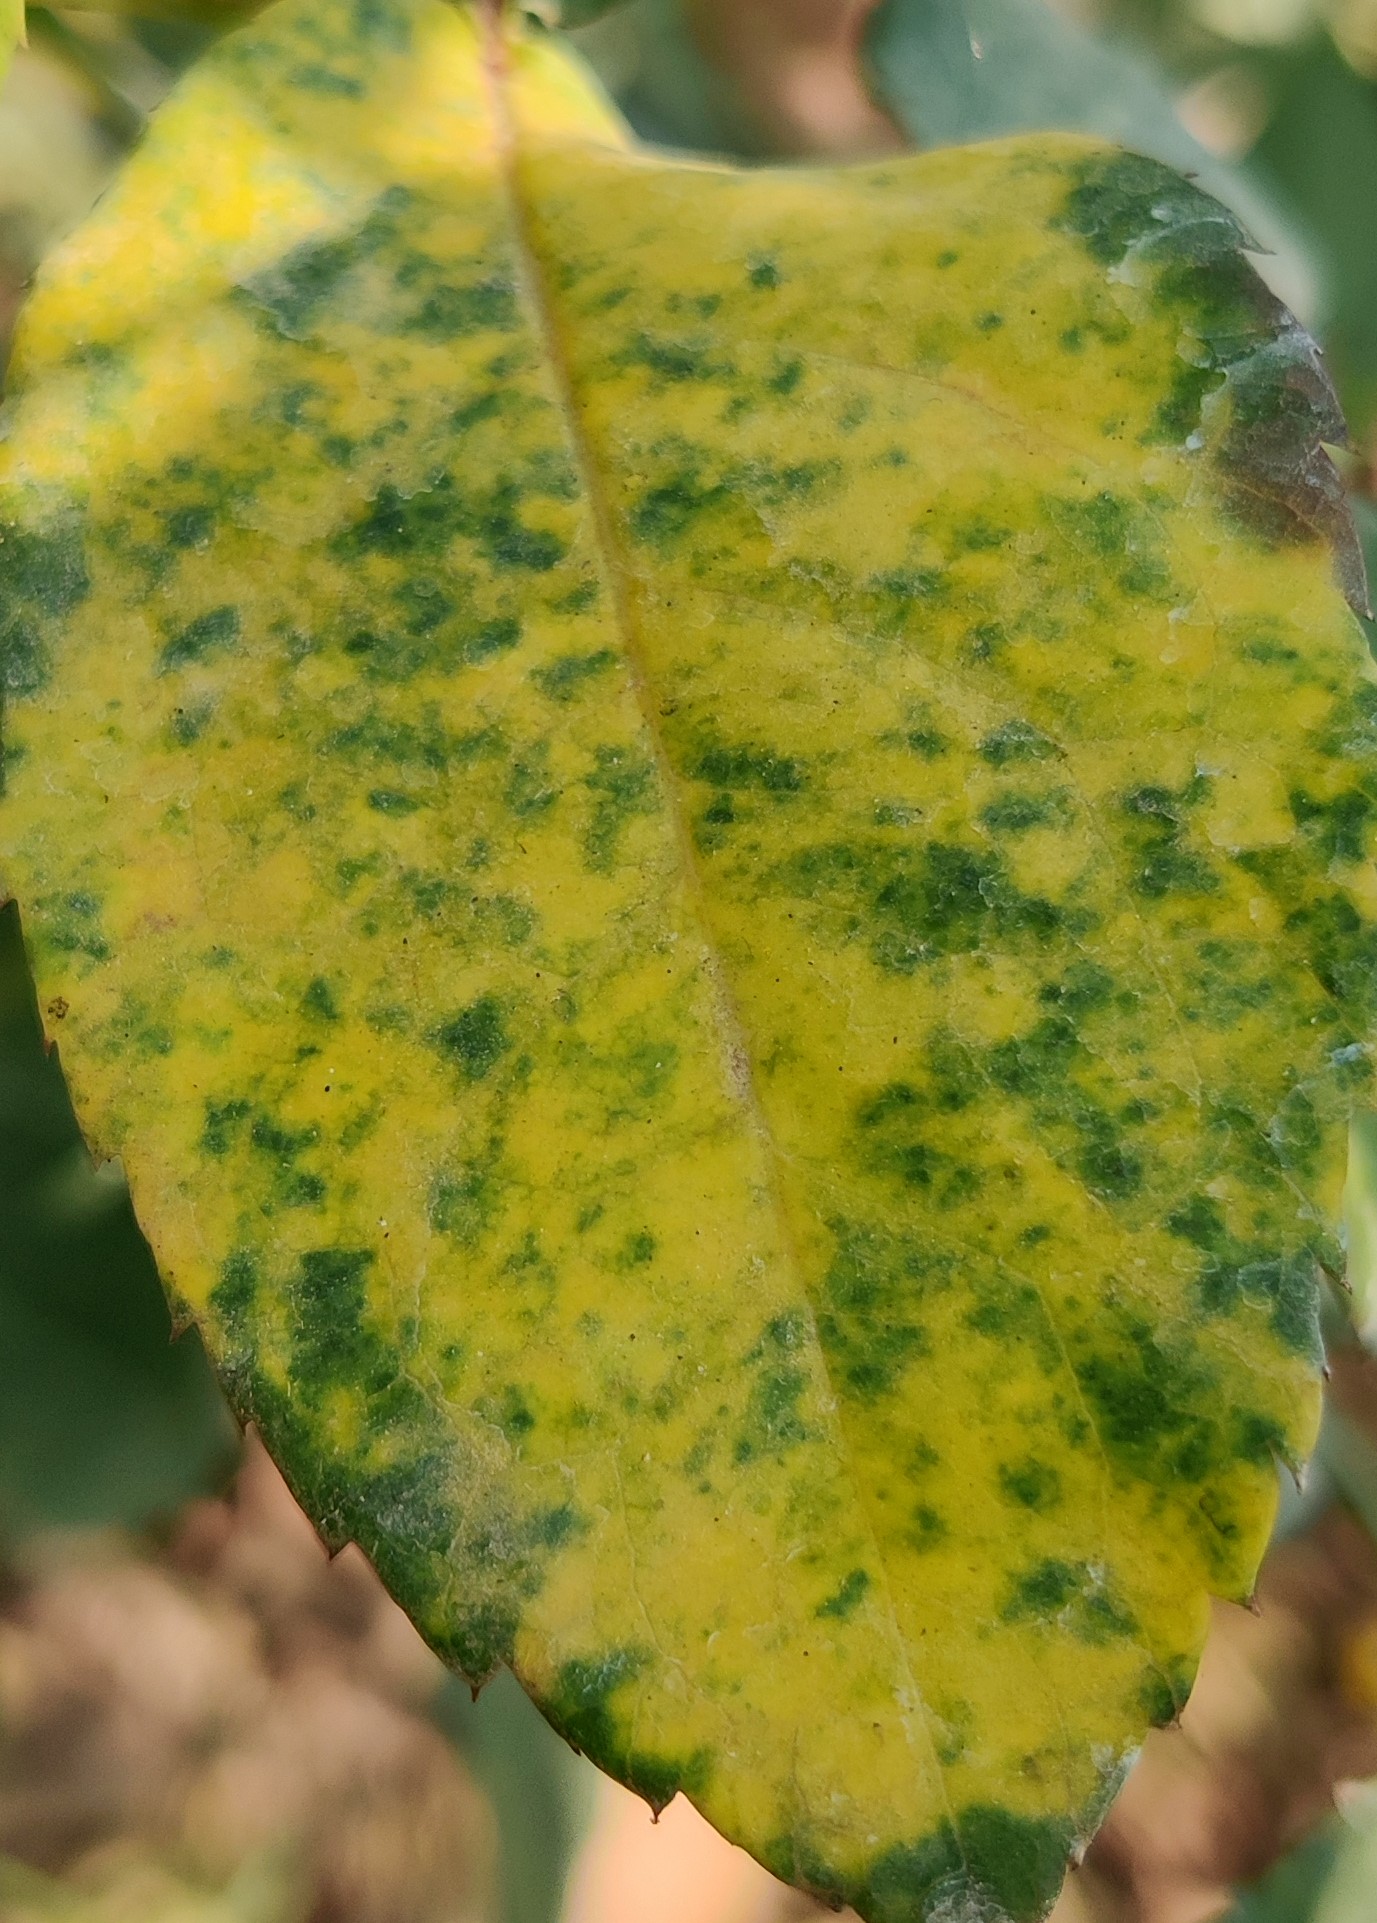
Label: Downy Mildew